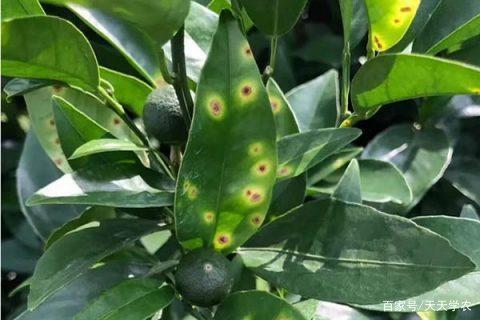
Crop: unknown
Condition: citrus_citrus_canker